Mawj Aldarraji

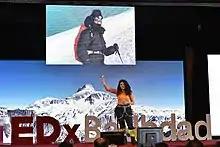
Mawj Aldarraji at TEDx Baghdad

Aldarraji has served as an ambassador for an Iraqi Women's Rights organization since 2018. In 2019, she appeared on the show "Jaafar Talk" in her capacity as a women's rights activist to debate the topic of polygyny in Islam. That summer she also featured as a speaker at TedXBaghdad, held on July 20 at AlRasheed Hotel.